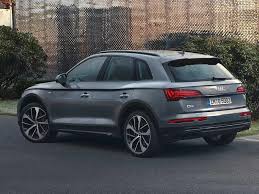
Label: noambulance